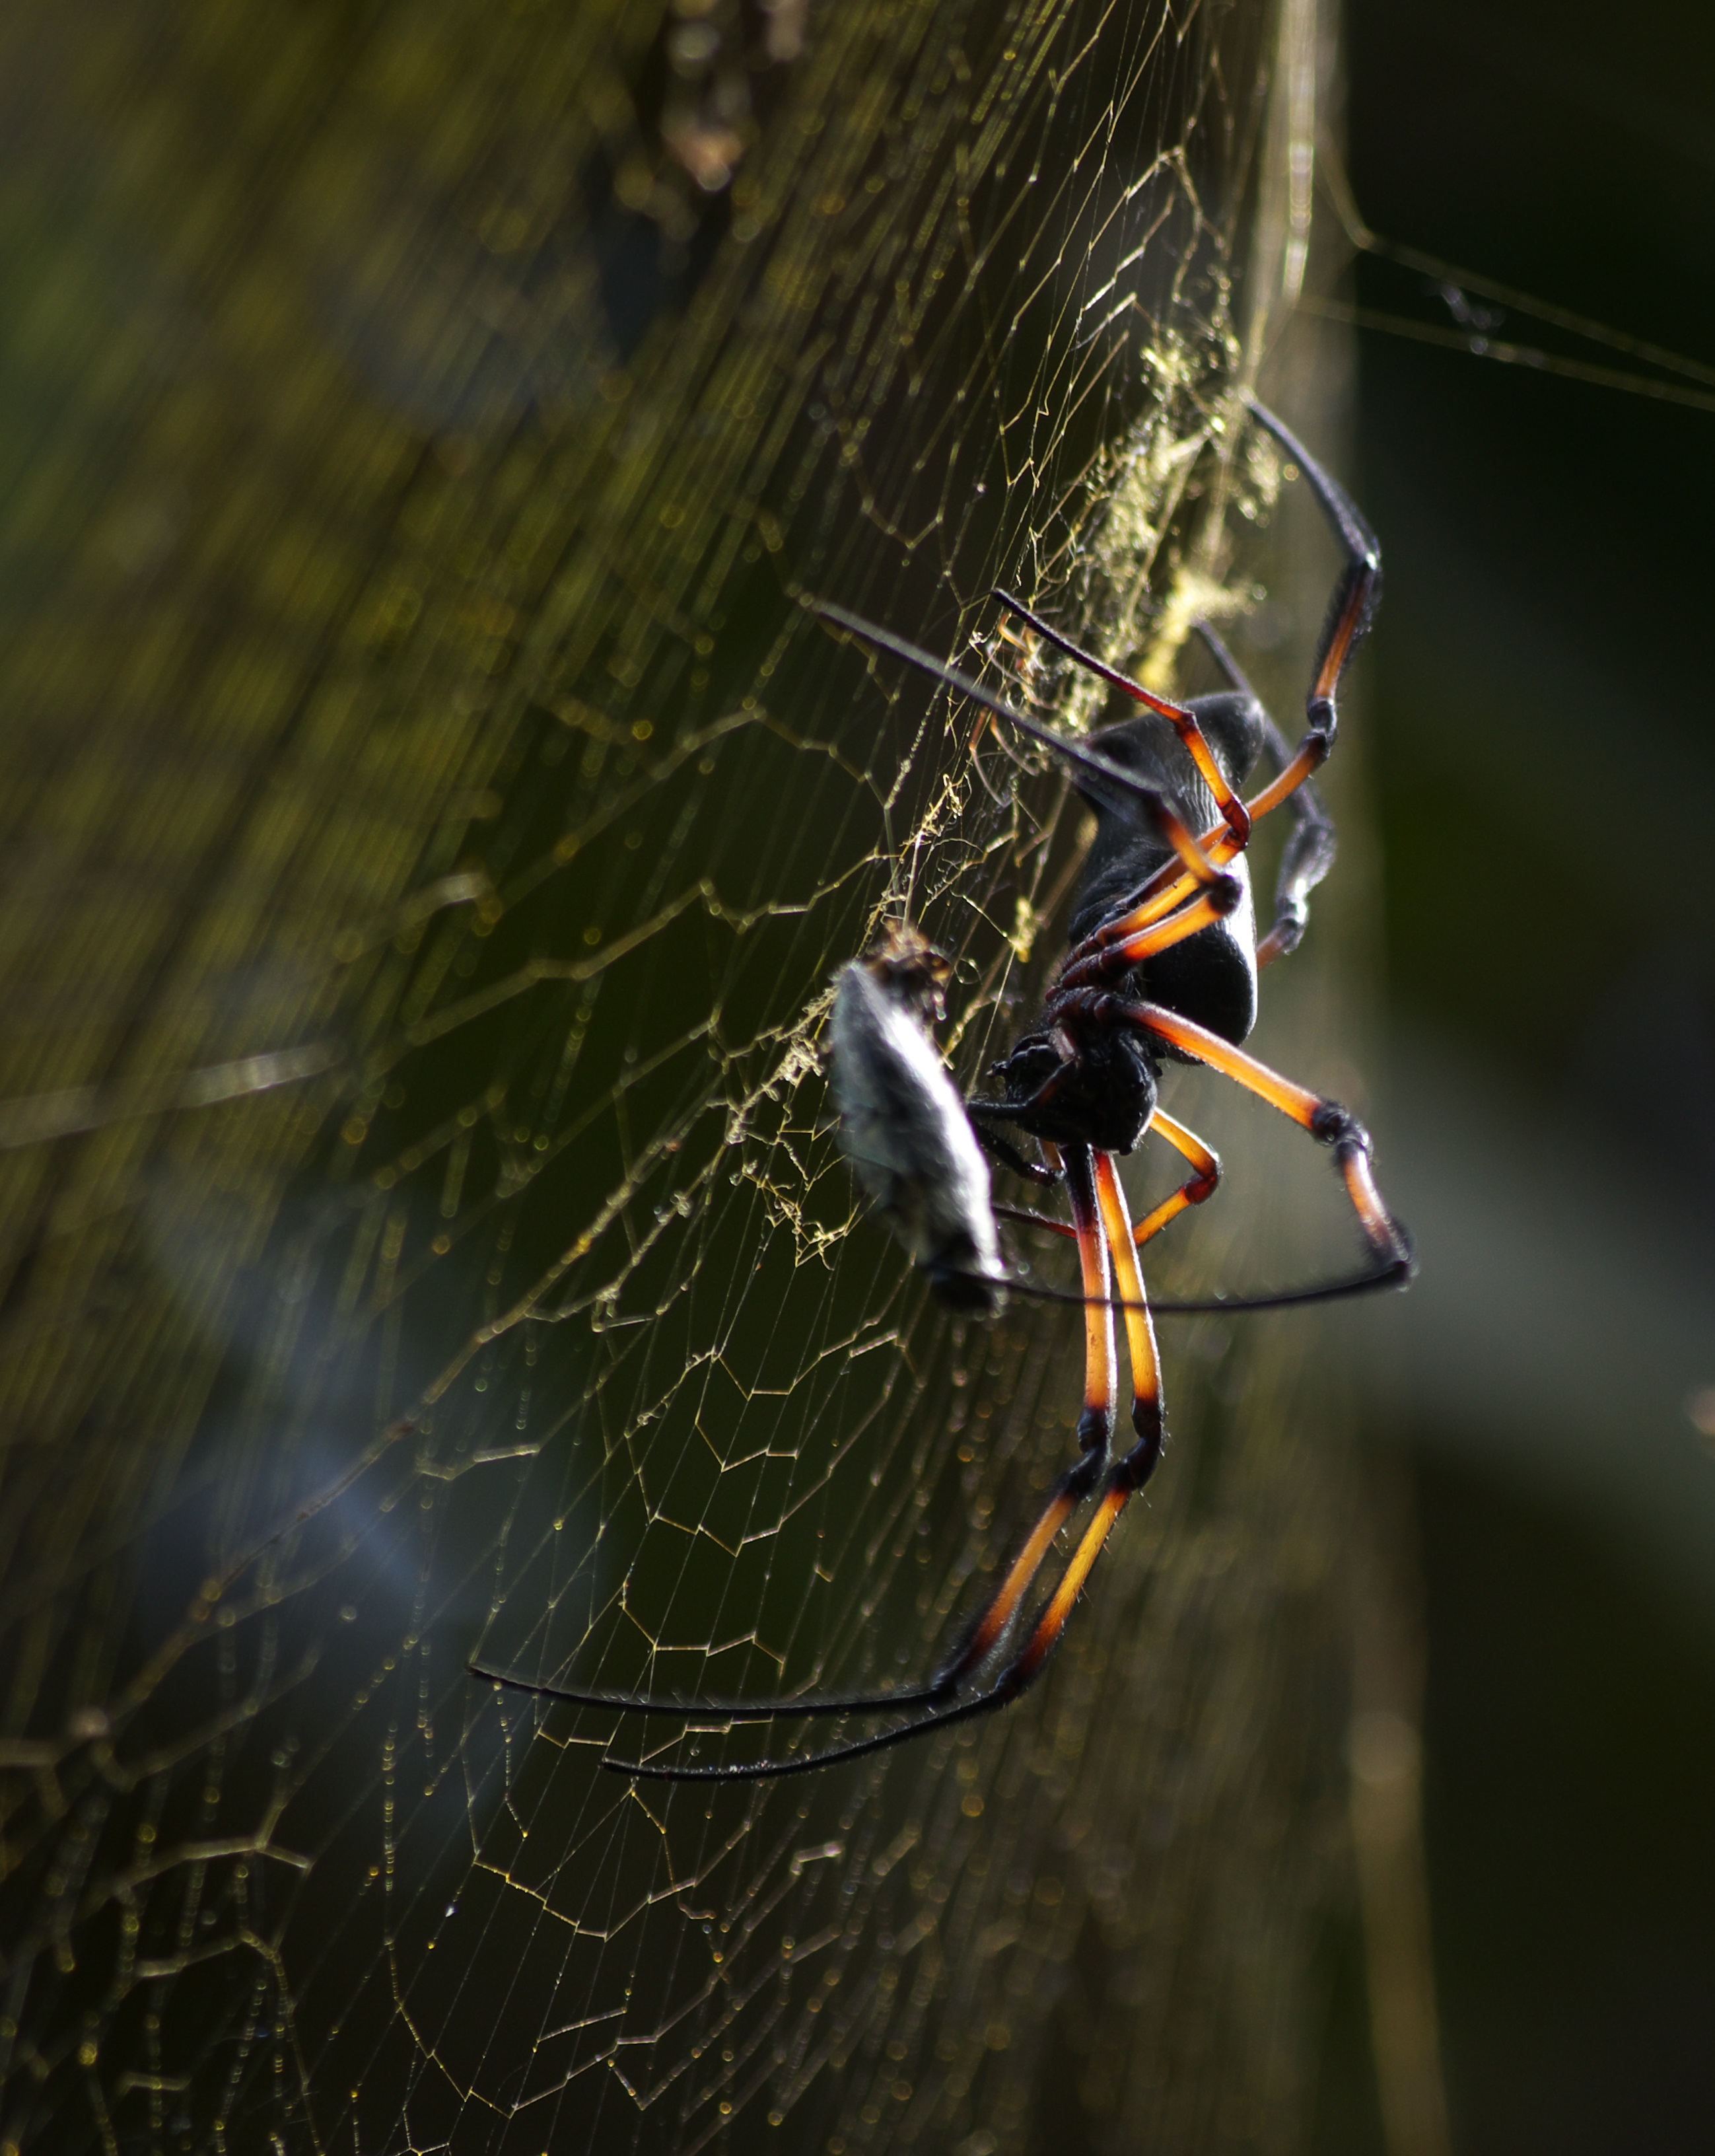
nature, insect, close, fauna, invertebrate, spider web, cobweb, close up, spider, animals, arachnid, network, strained networks, macro photography, arthropod, araneus, orb weaver spider